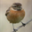
Label: bird